Jeep Grand Commander

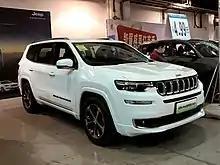
Jeep Grand Commander PHEV

The Commander PHEV is Jeep's first electric vehicle product in China. The Commander PHEV is fitted with Fiat Chrysler’s 2.0-liter turbocharged GME-T4 gasoline engine and two electric motors capable of driving the vehicle up to with fuel economy of . The plug-in hybrid vehicle features a 13 kWh lithium-ion battery pack stored underneath the floor, and can be fully recharged in two hours using a 220V 30A charging station and the 6.6 kWh on-board charger. 8 hours are need to fully charge the vehicle using the standard charging equipment that comes with the vehicle. Four E-drive modes including Hybrid, Electric, E-Save and Sport are available and selection could be done via a rotary switch in the center console. Hybrid mode is default, while Electric limits top speed to and saves gas for later use. The E-Save mode maintains battery, while Sport mode produces maximum output. According to GAC-FCA, the Commander PHEV has a range of on one charge when powered by batteries only.